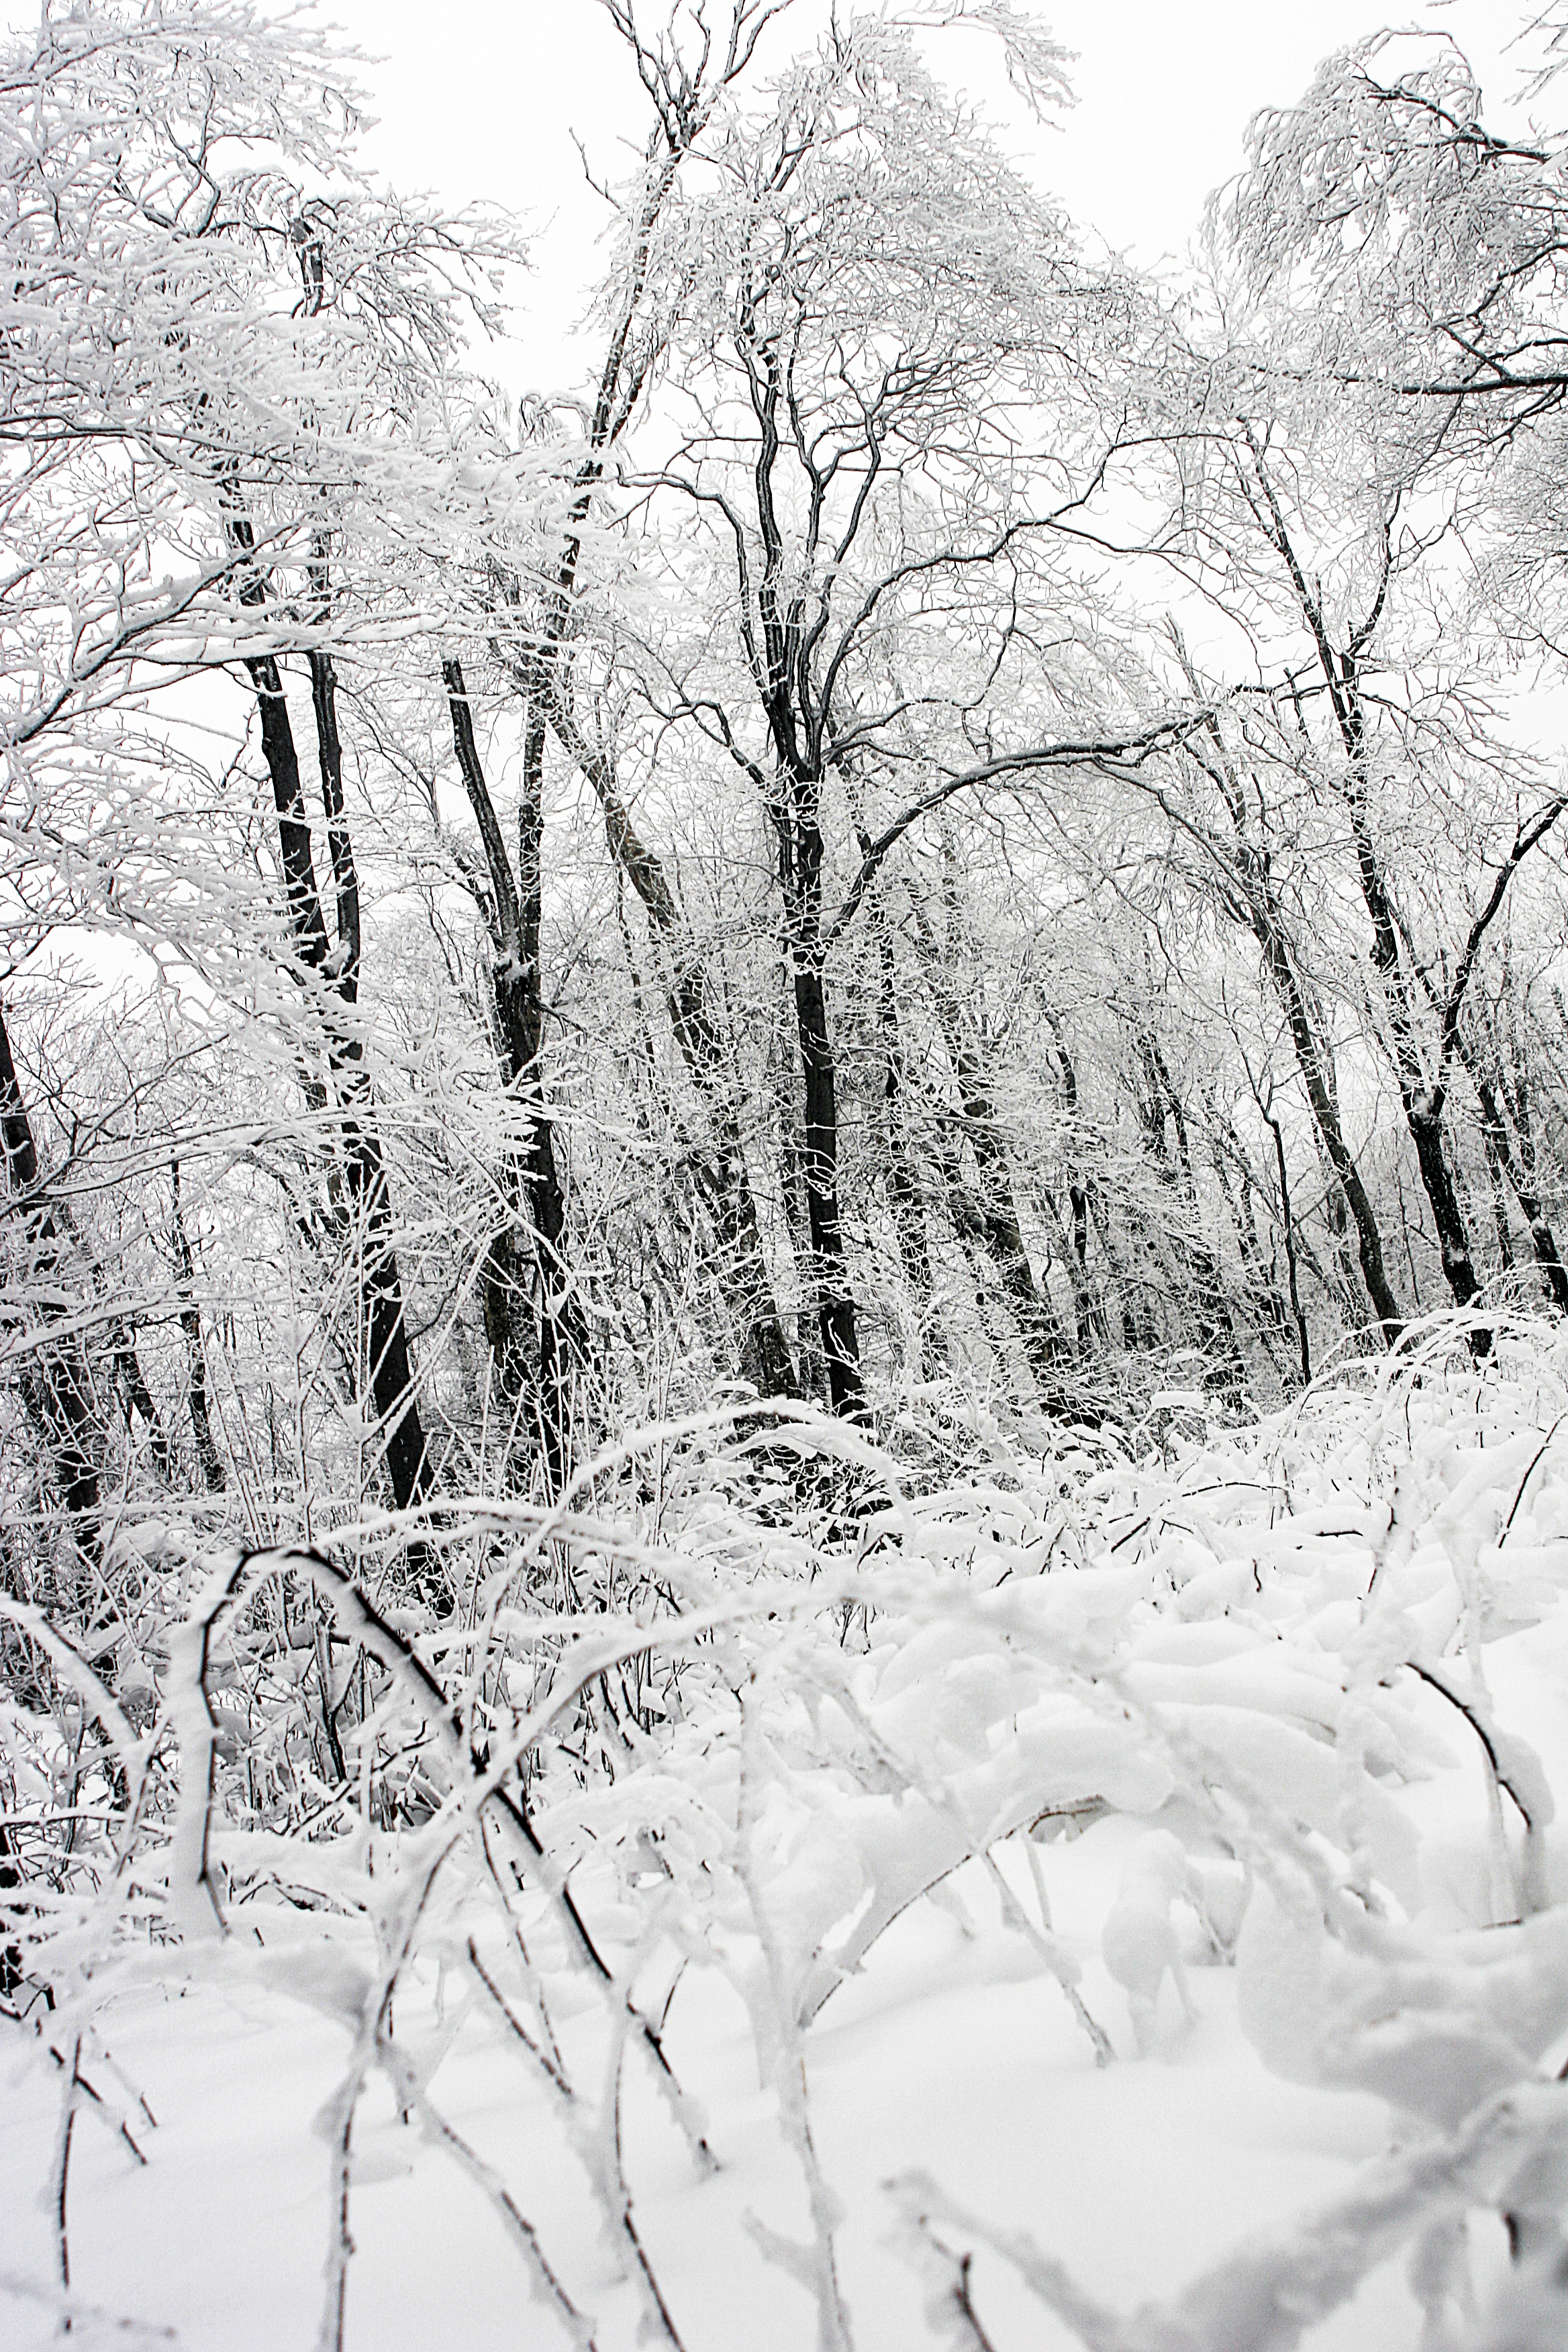
landscape, tree, forest, branch, snow, winter, black and white, frost, weather, frozen, monochrome, season, sketch, drawing, blizzard, woodland, habitat, freezing, monochrome photography, natural environment, geological phenomenon, winter storm